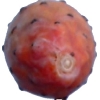
Label: cactus_fruit_red